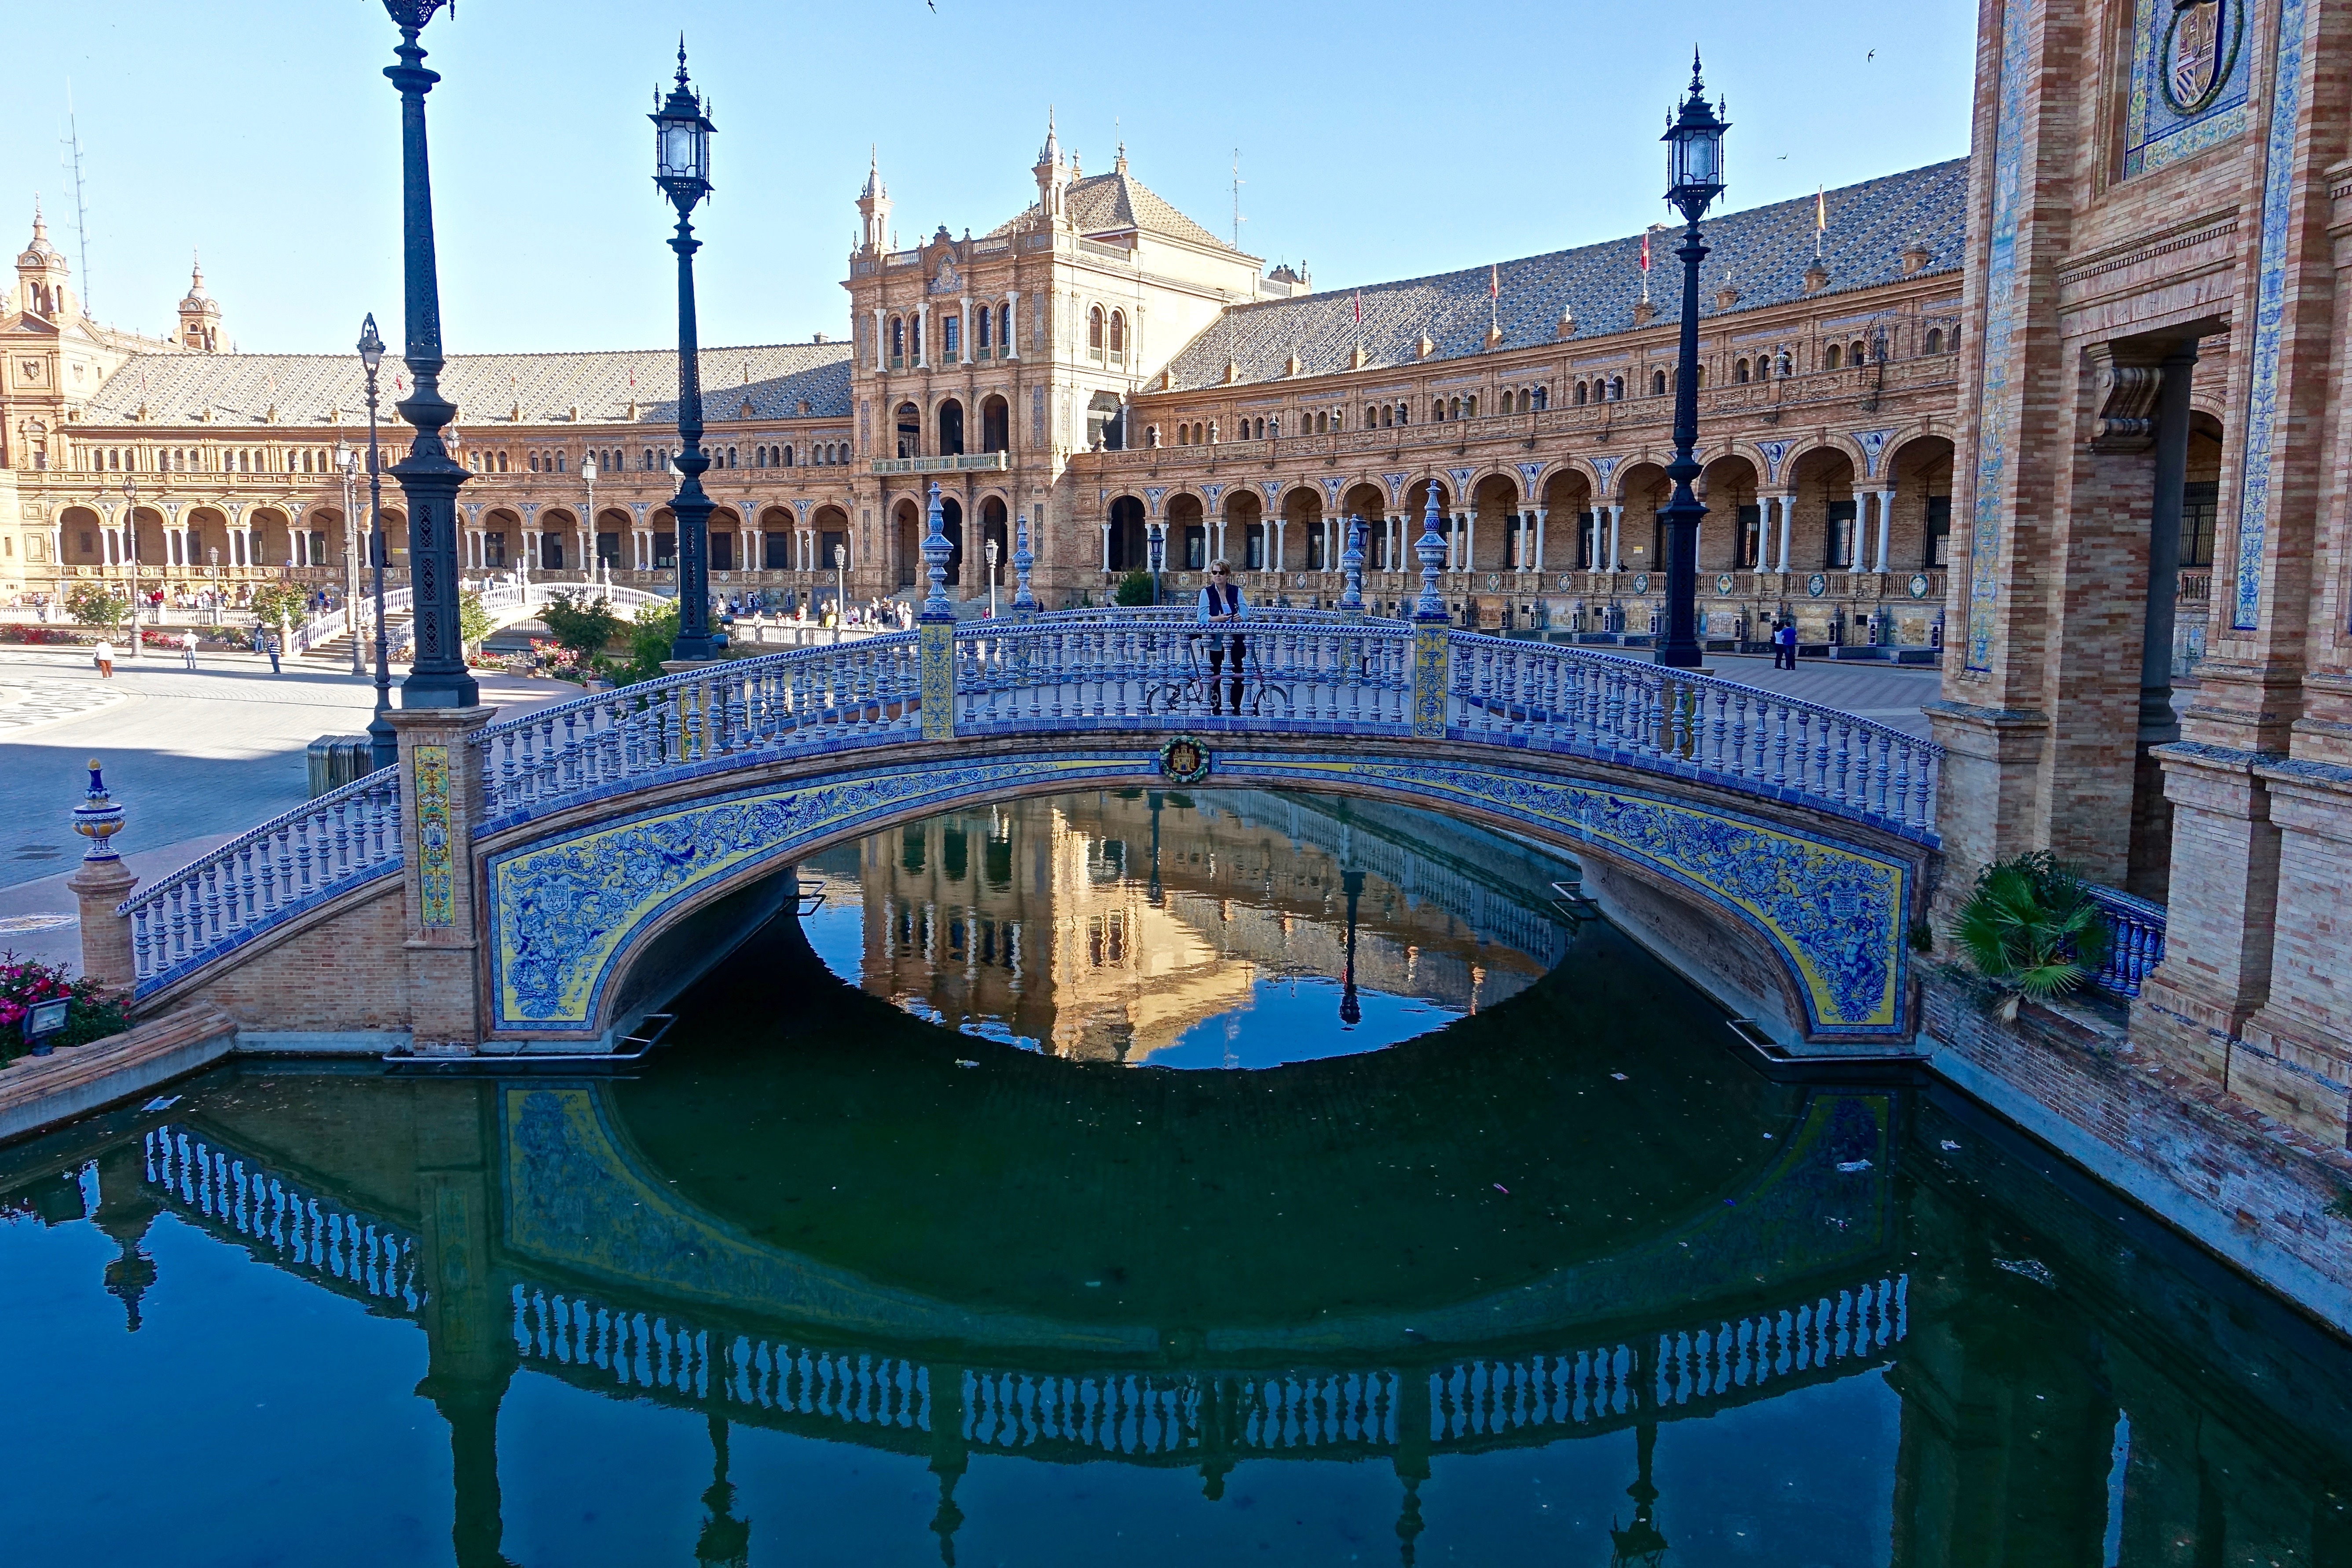
bridge, palace, city, river, monument, cityscape, reflection, plaza, landmark, historic, waterway, seville, town square, famous, water feature, reflecting pool, plaza de espania